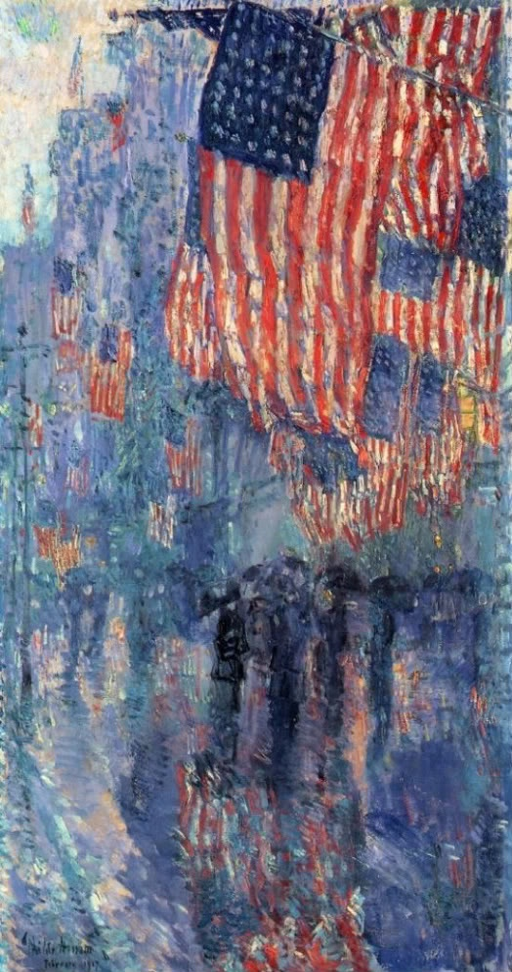
by painting artist impressionist painter .